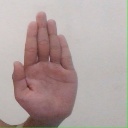
अक्षर: ध